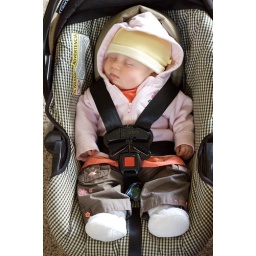
Back in the days when she was happy sleeping in places other than her bed